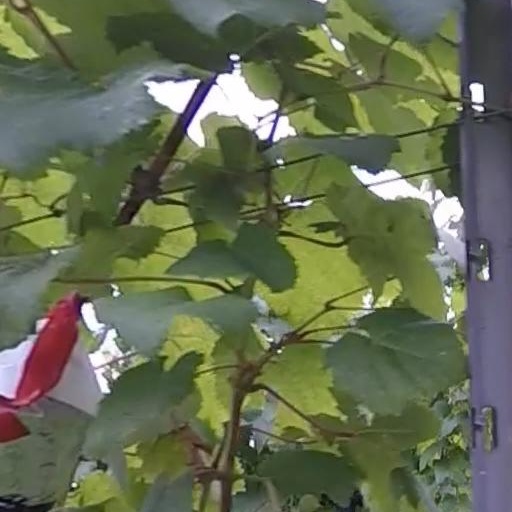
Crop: grape